Warren Keith Urbom

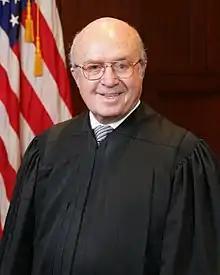

Warren Keith Urbom (December 17, 1925 – July 28, 2017) was a United States district judge of the United States District Court for the District of Nebraska.